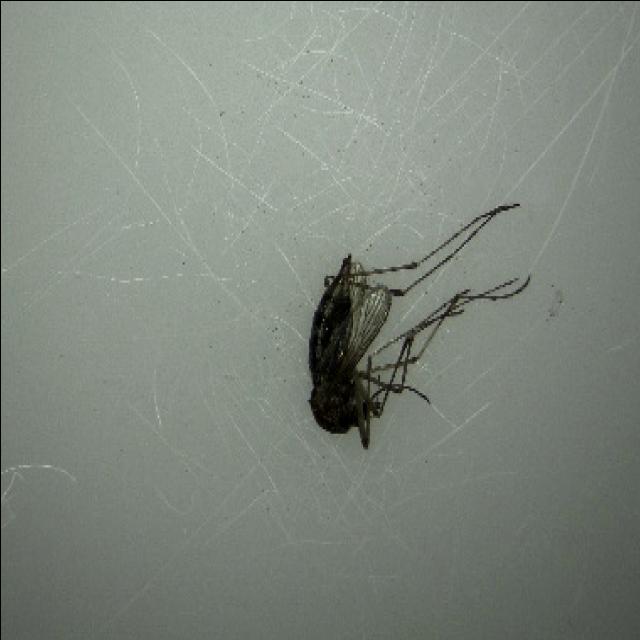
Species: aedes_vexans